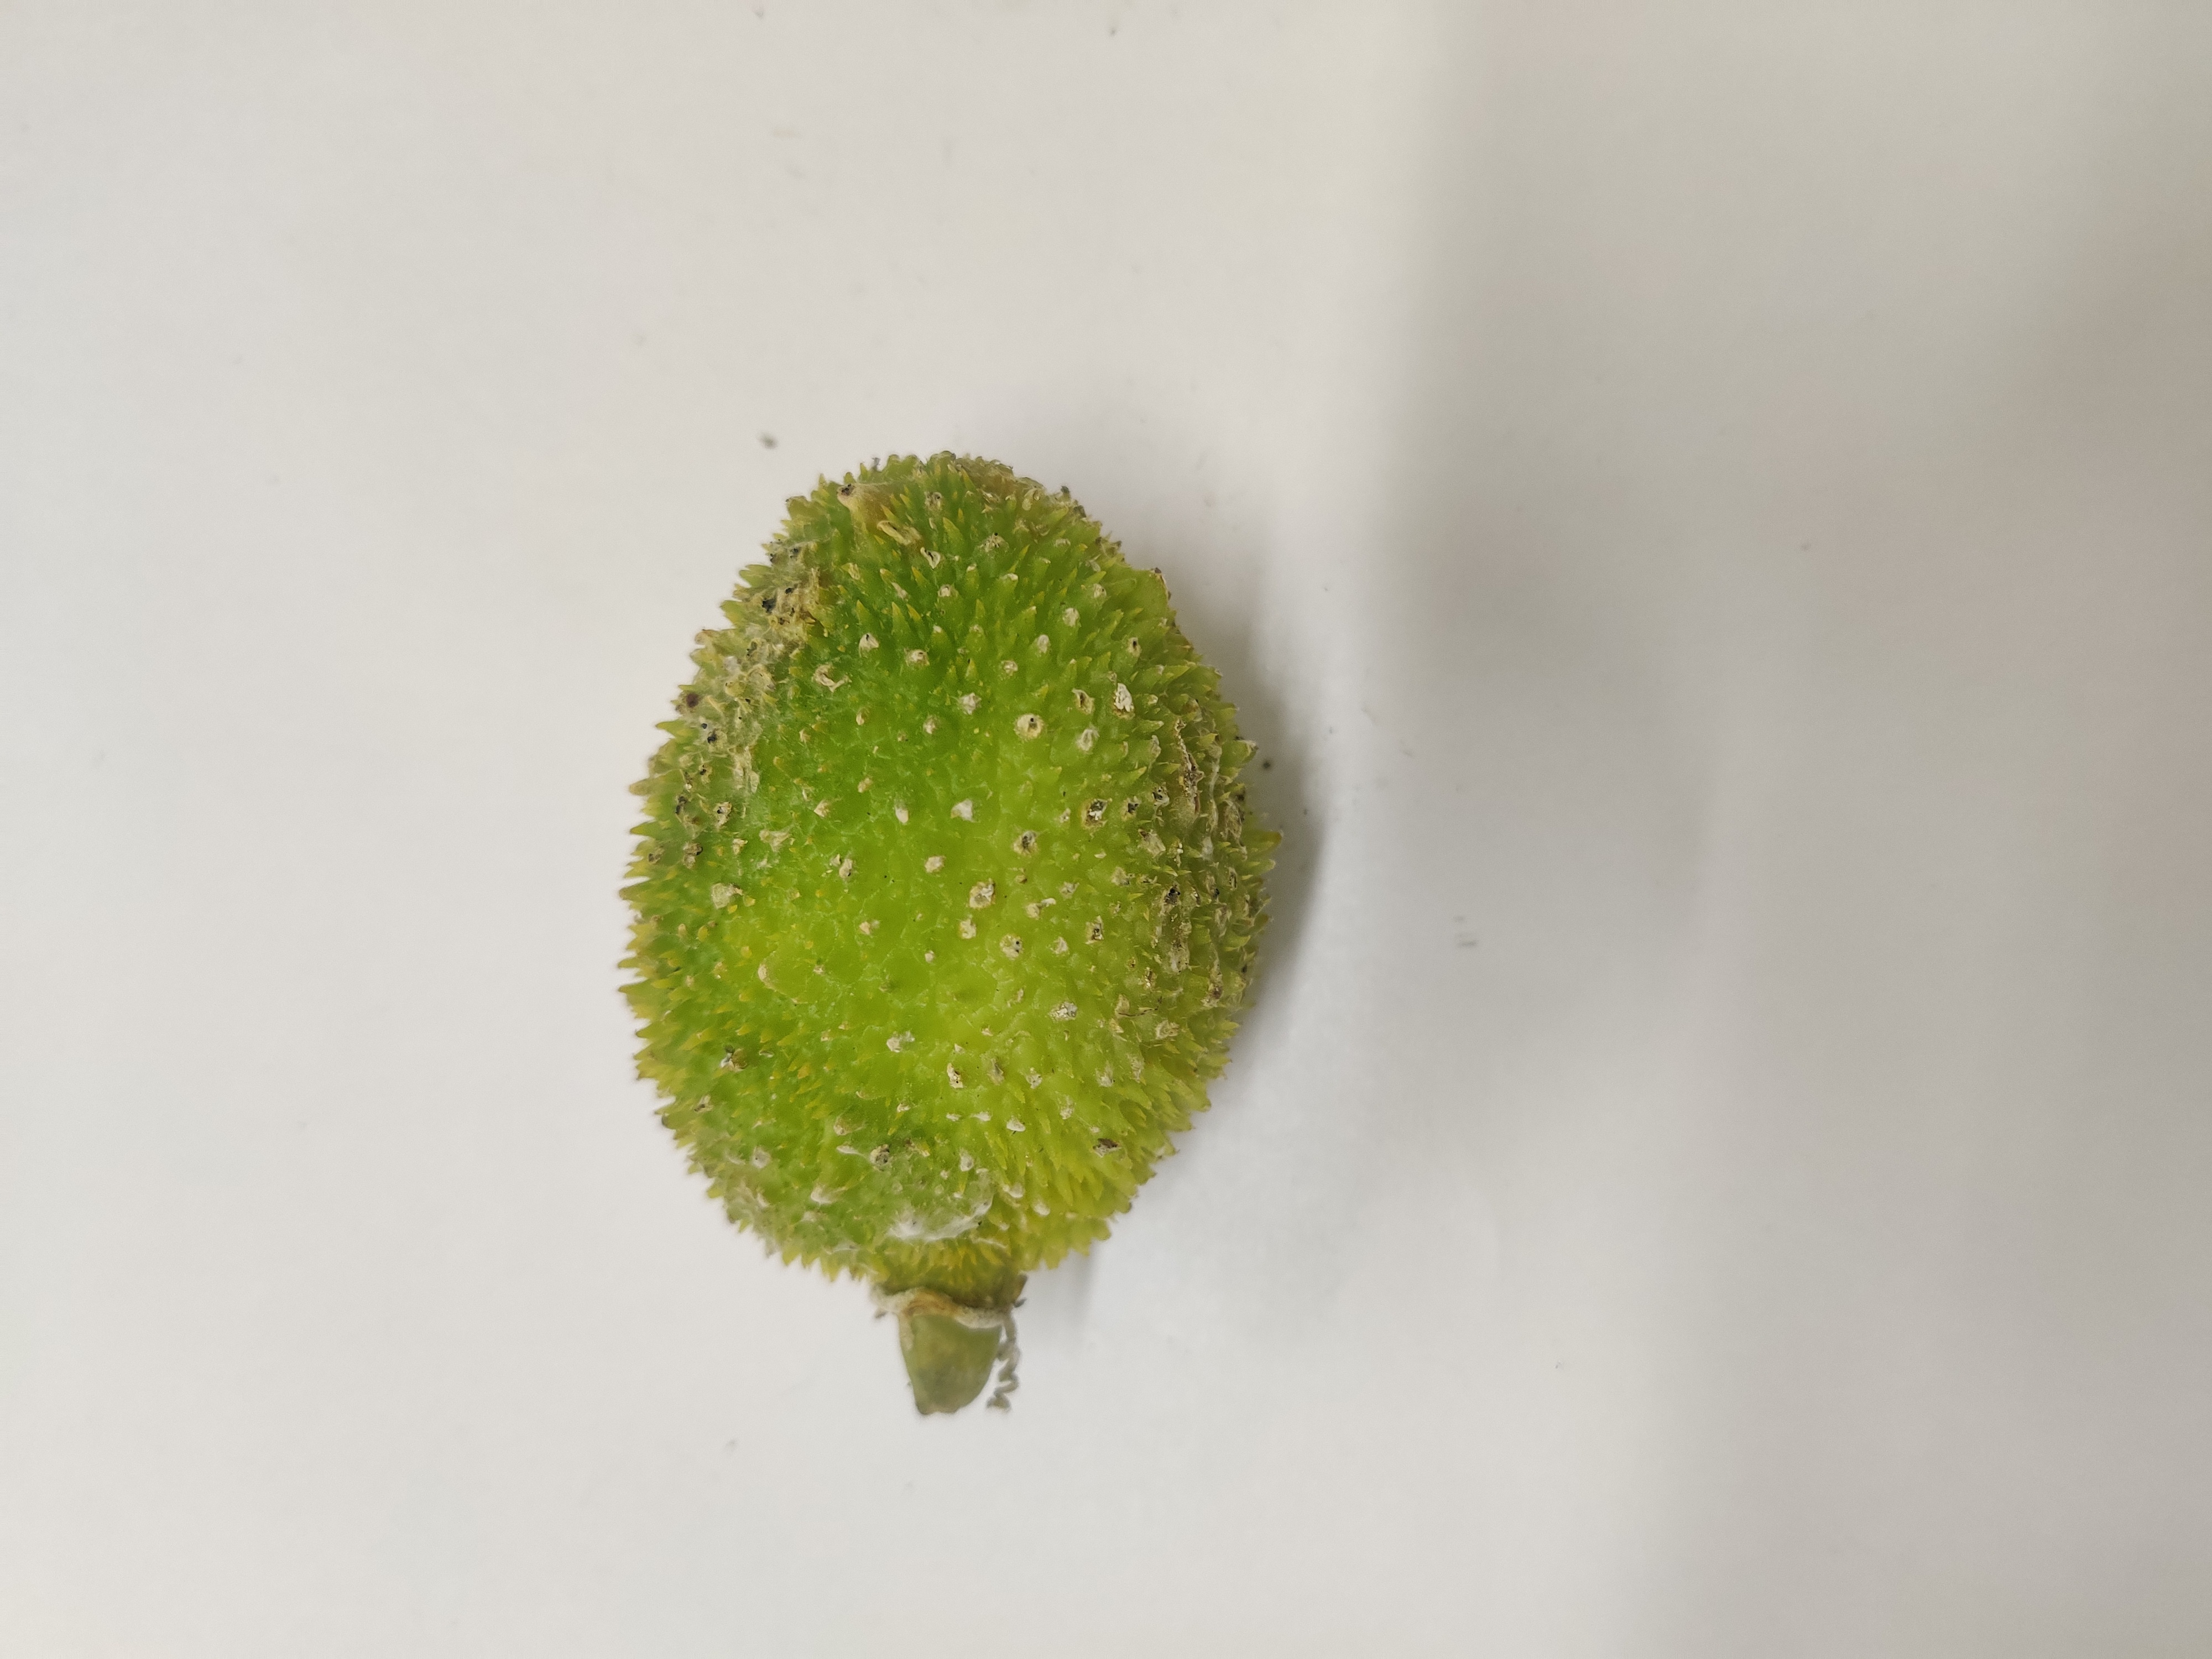
Crop: Spiny Gourd
Condition: Severely Damaged